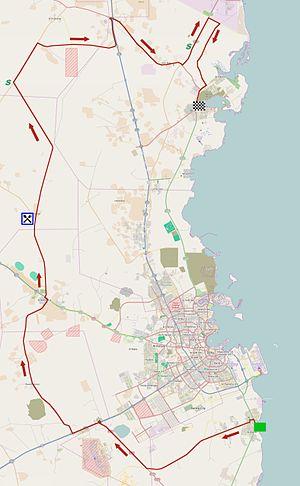
La 14ᵉ édition du Tour du Qatar a eu lieu du 8 au 13 février 2015. La course fait partie du calendrier UCI Asia Tour 2015 en catégorie 2.HC.